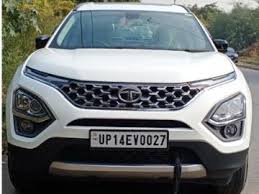
Label: noambulance